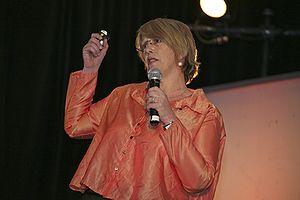
Mary Lou Jepsen à eTech en 2009.